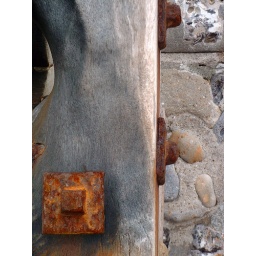
Worn wooden groyne / breakwater with hole and rusty bolts against a stone wall on Brighton and Hove Seafront.